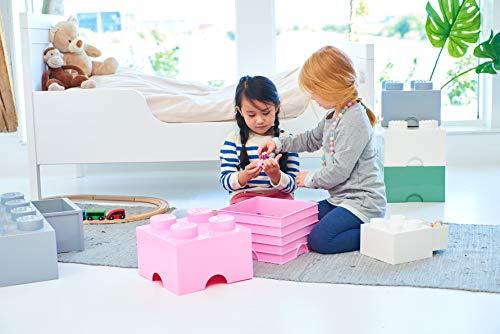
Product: LEGO Desk Drawer 4, White
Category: Toys & Games | Kids' Furniture, Décor & Storage | Toy Chests & Storage
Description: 22 x 4.
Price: $12.99
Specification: ProductDimensions:6.2x6.2x4.5inches|ItemWeight:12ounces|ShippingWeight:12ounces(Viewshippingratesandpolicies)|ASIN:B07V7PZWV5|Itemmodelnumber:40201733-Parent|Manufacturerrecommendedage:3yearsandup